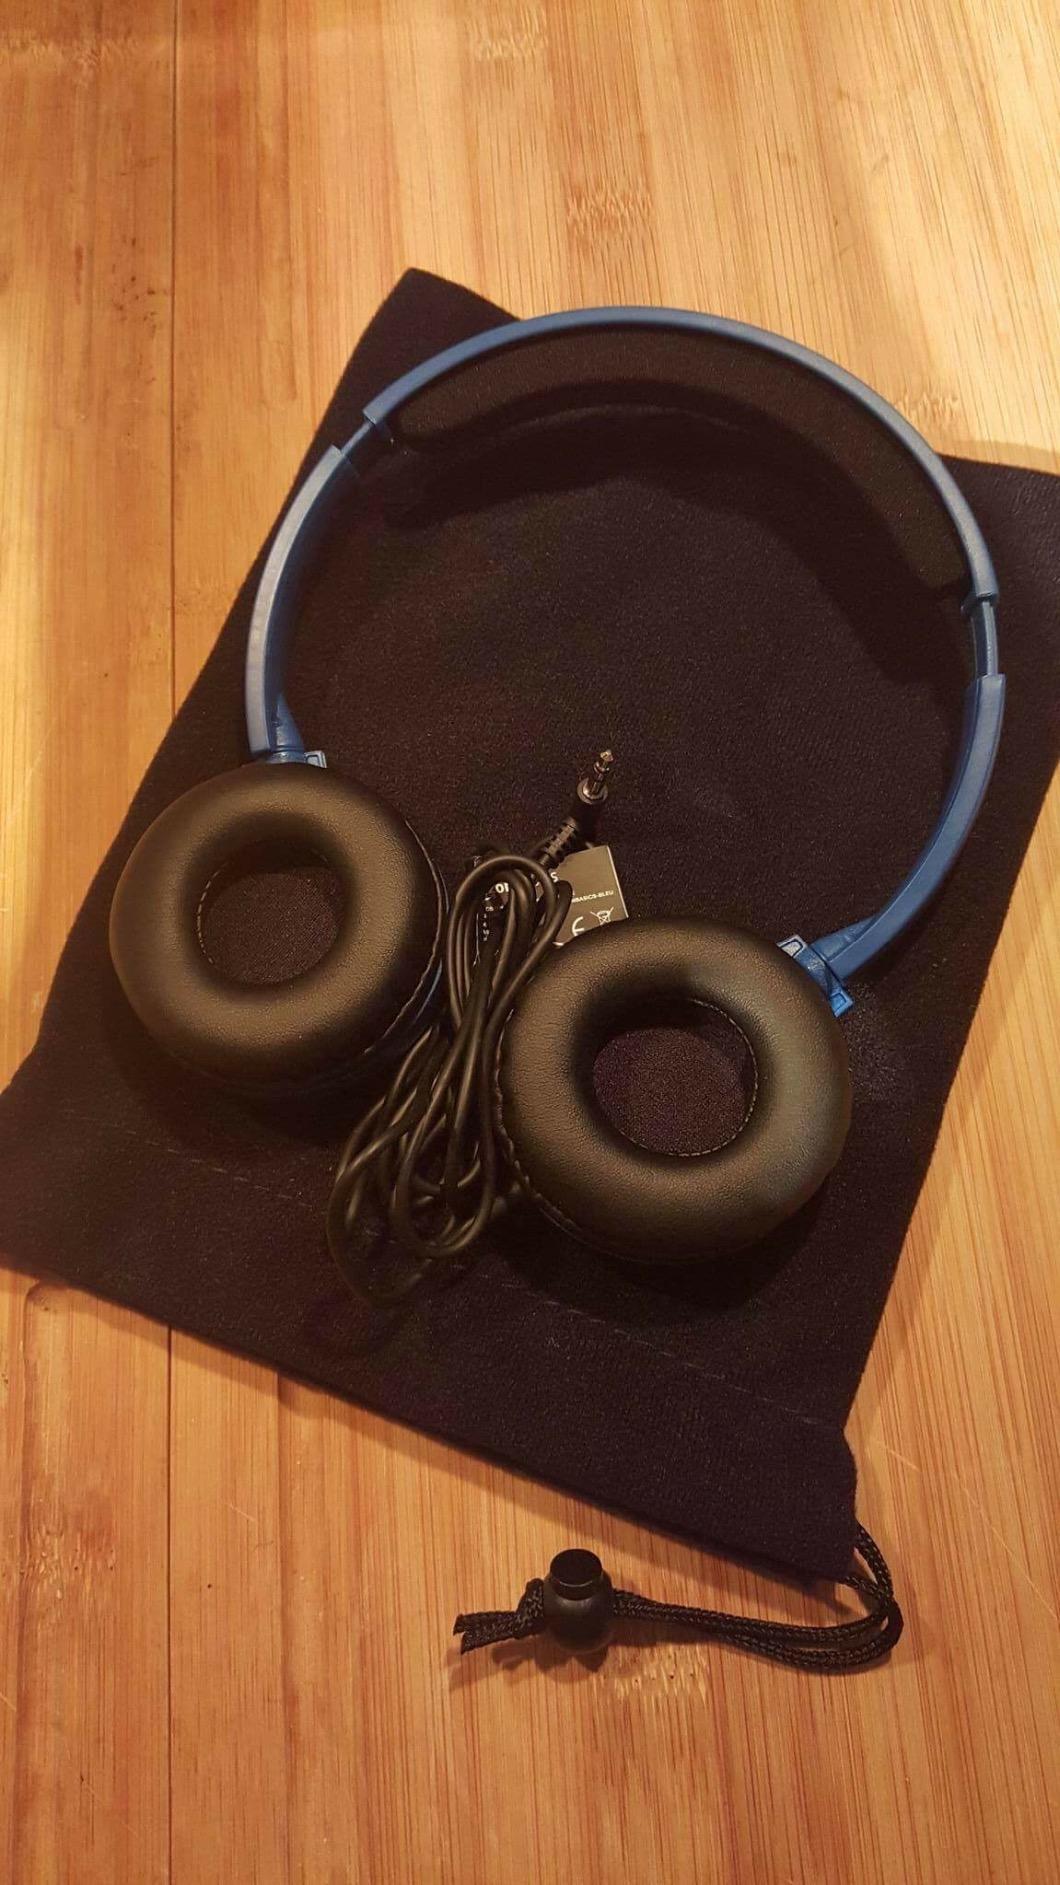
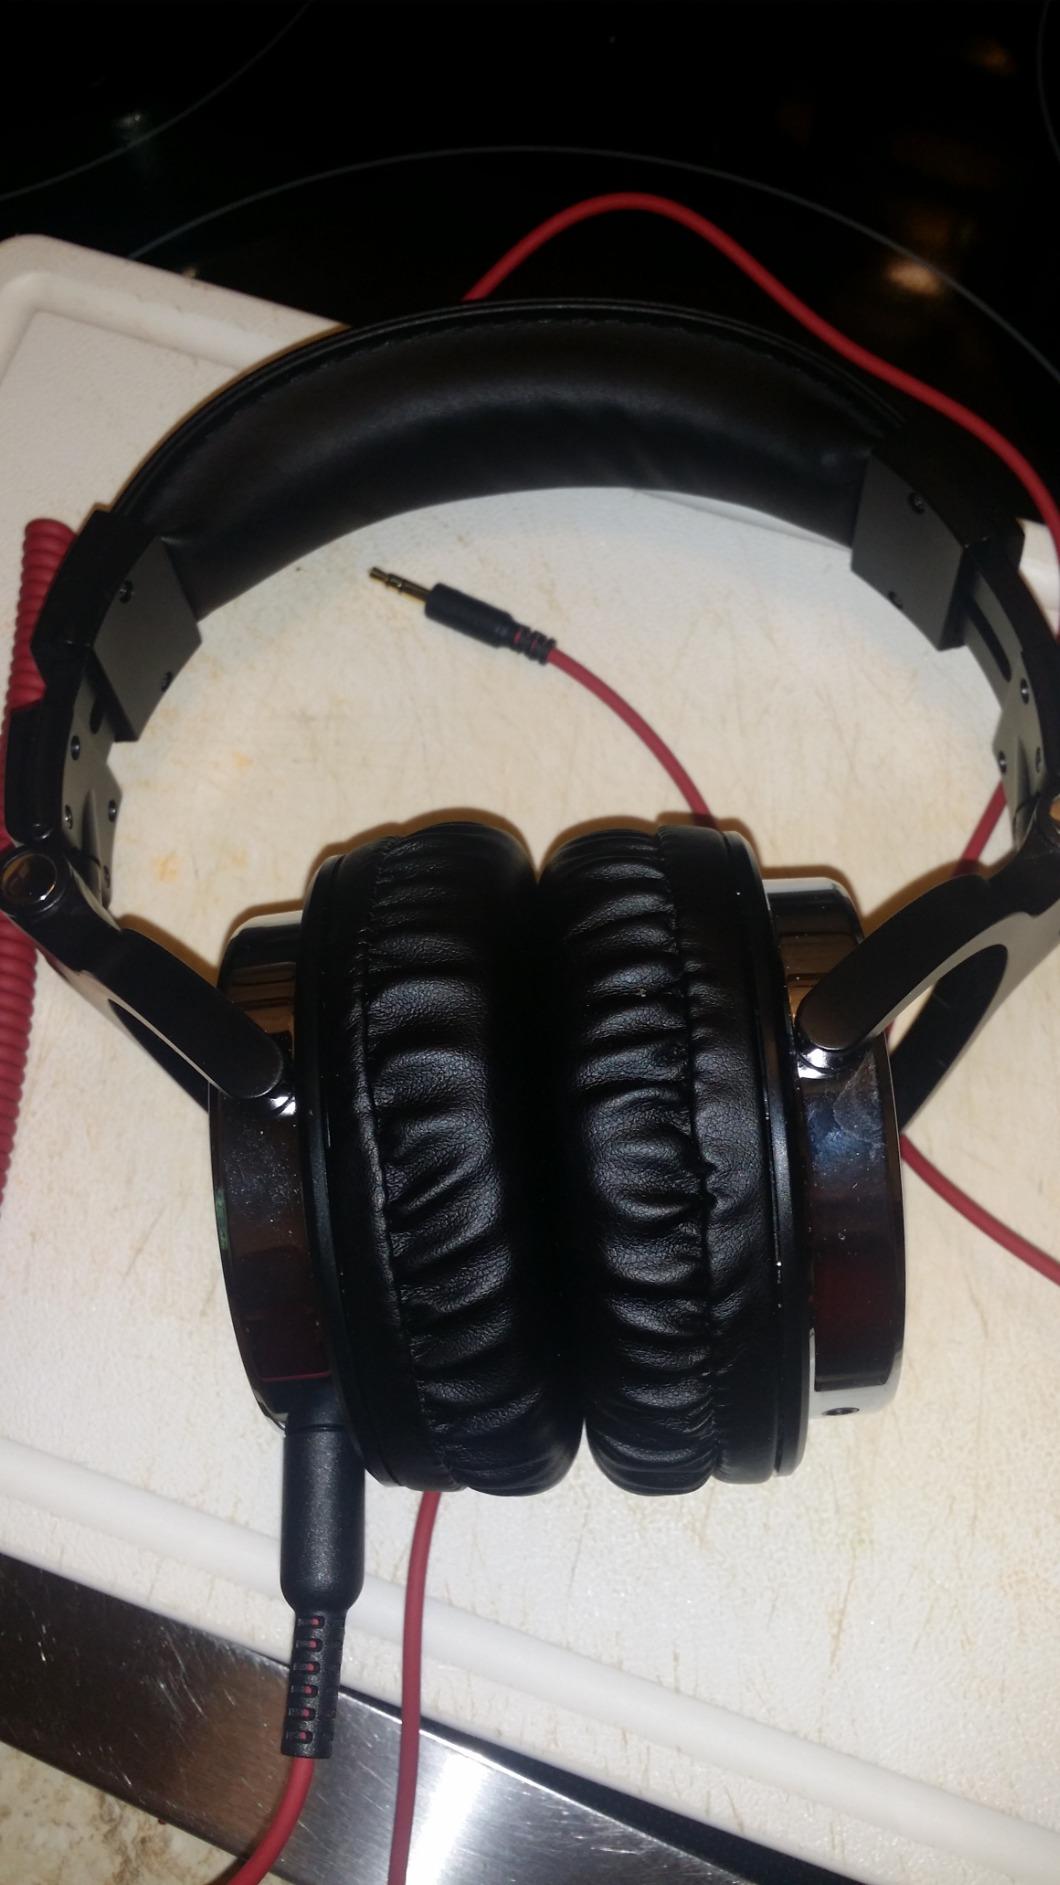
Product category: headphones
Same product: no